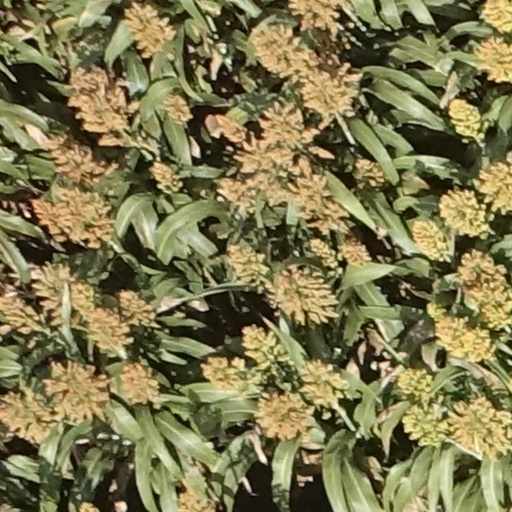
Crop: sorghum